Nils Aas

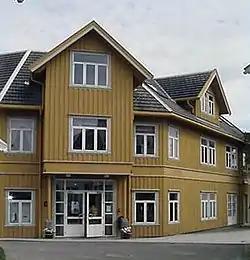
Nils Aas Kunstverksted

The Nils Aas Kunstverksted (Art Workshop), located in Inderøy, now serves partly as a museum and retains a permanent collection of Aas' work. The building is designed by Aas himself. The most notable piece is a huge circular monument made in birch wood, situated in the centre of the museum. Many of the sculptor's busts of famous Norwegians are also on permanent display. In addition, the museum still features a workshop for art lessons. The facility opened in 1996 and is operated in association with the Stiklestad National Culture Centre.